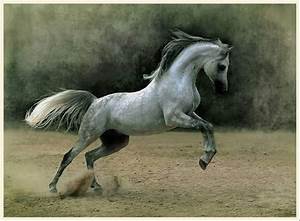
Label: horse